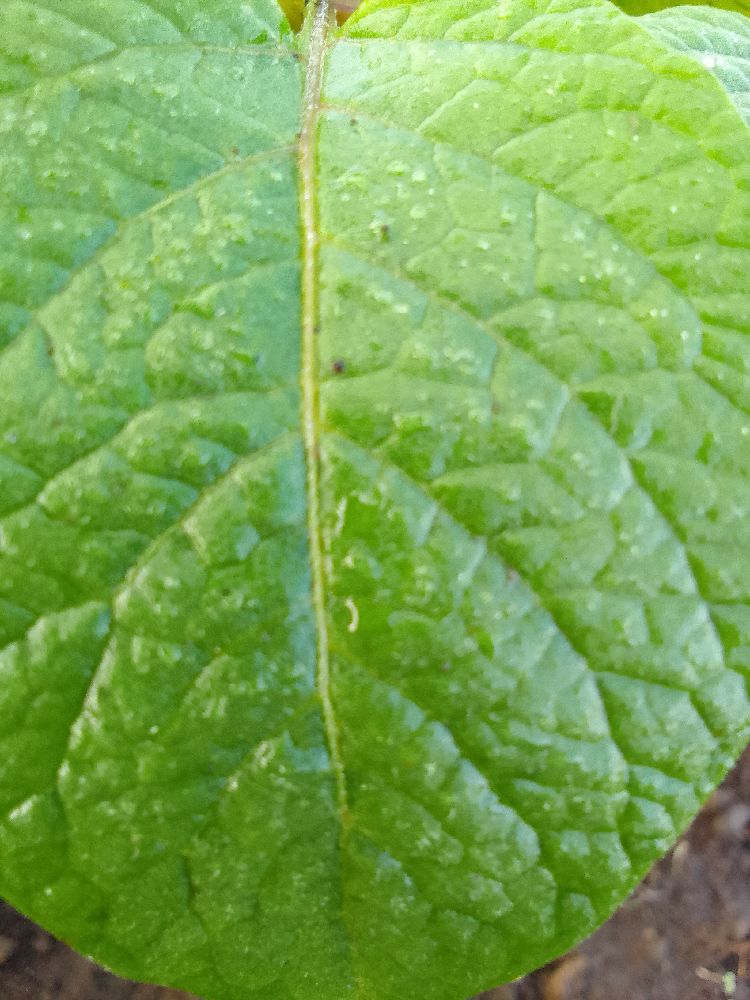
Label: Healthy